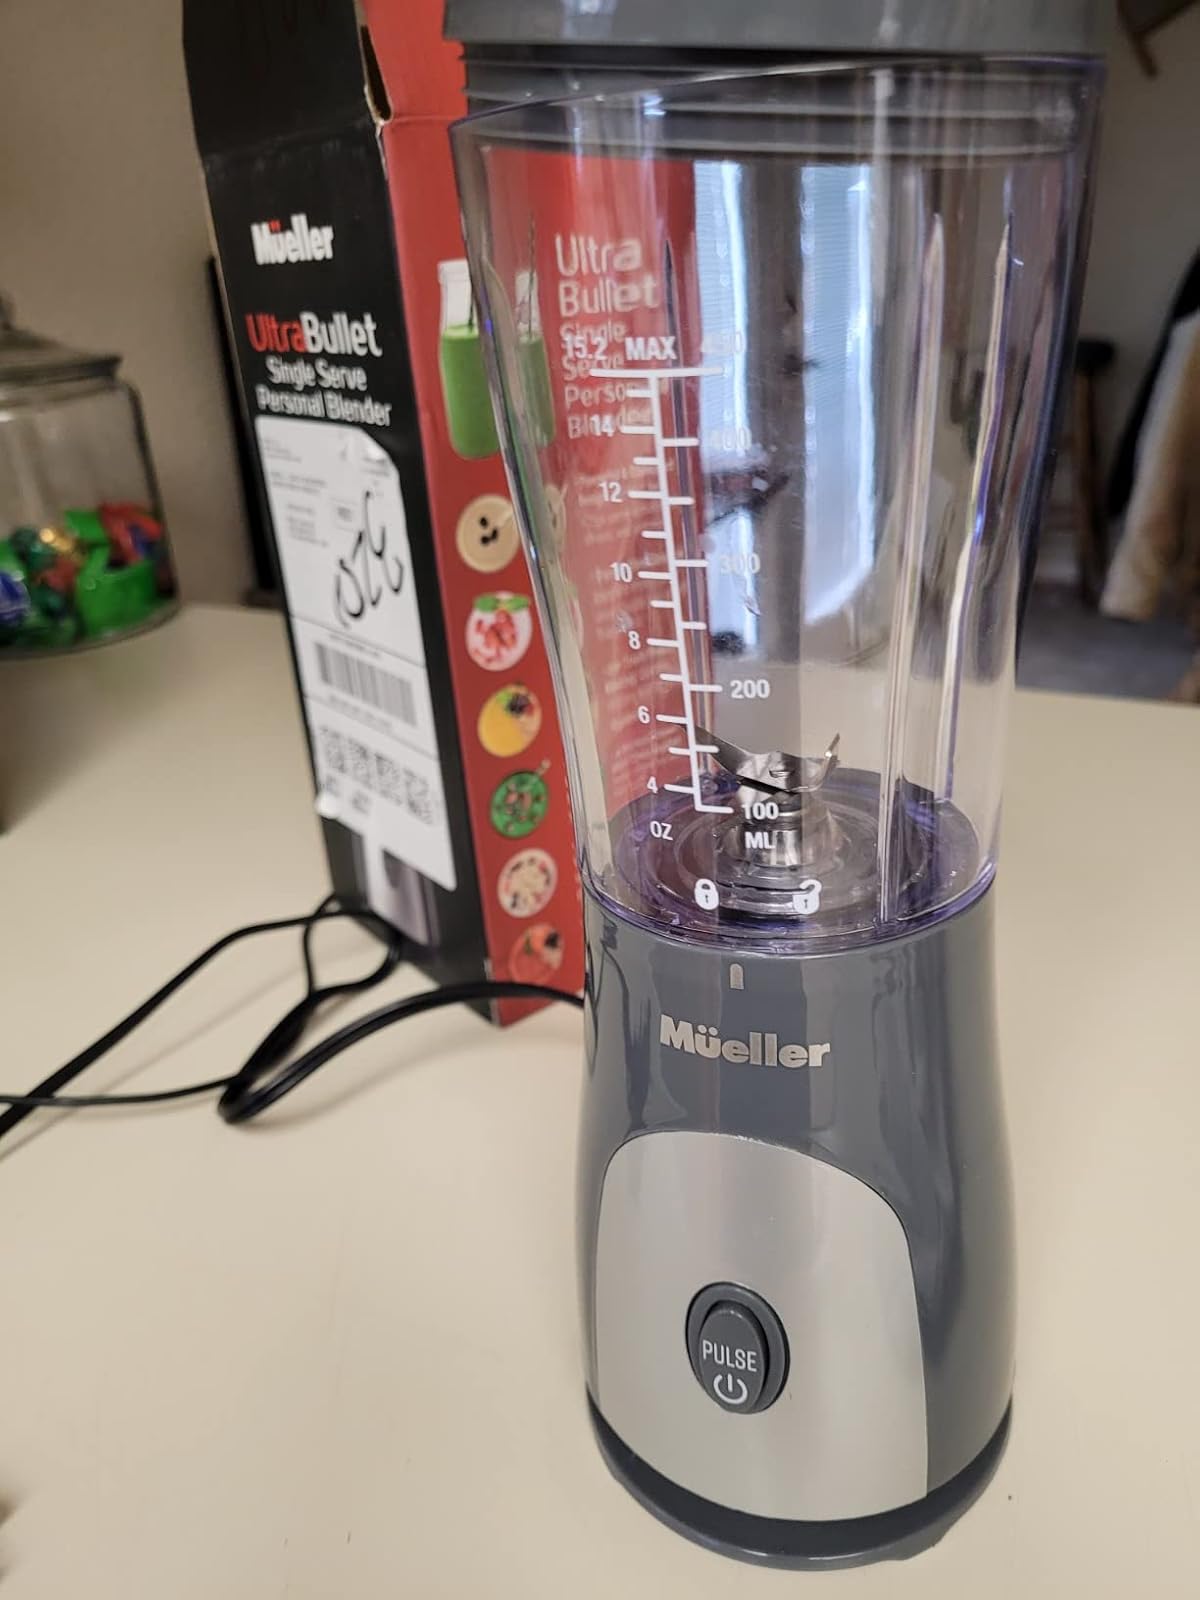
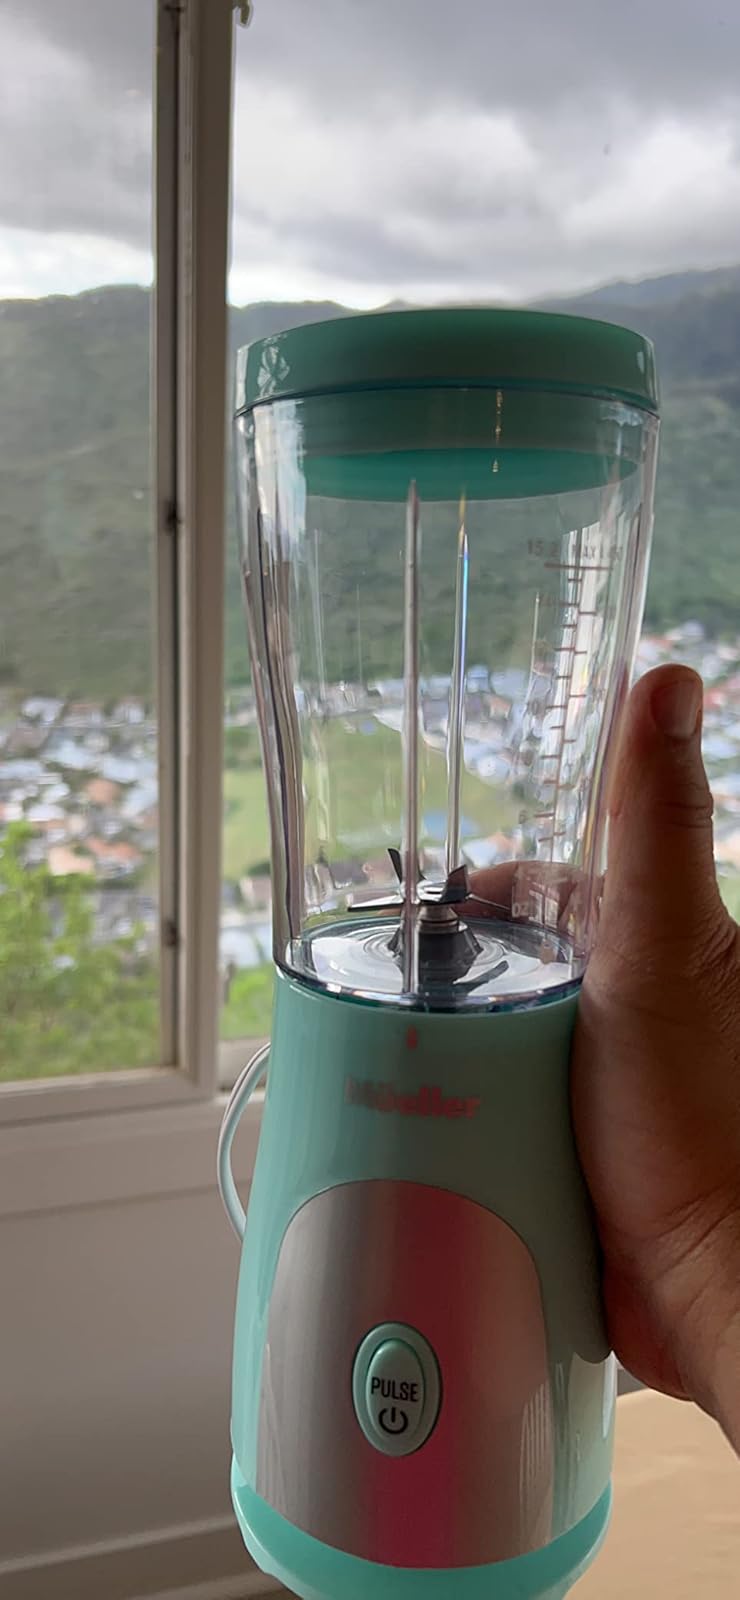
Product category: items_blender
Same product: no